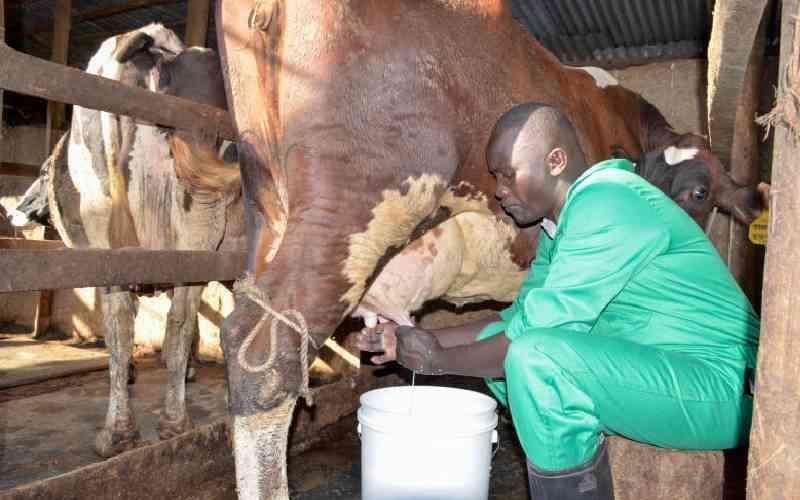
Mwanaume huyu ni mkulima wa uzalishaji wa maziwa. Anakamua ng'ombe wake aliyemfunga mguu ili asiweza kusumbua. Kando ya ng'ombe huyu kuna ng'ombe mwingine aliyesimama.